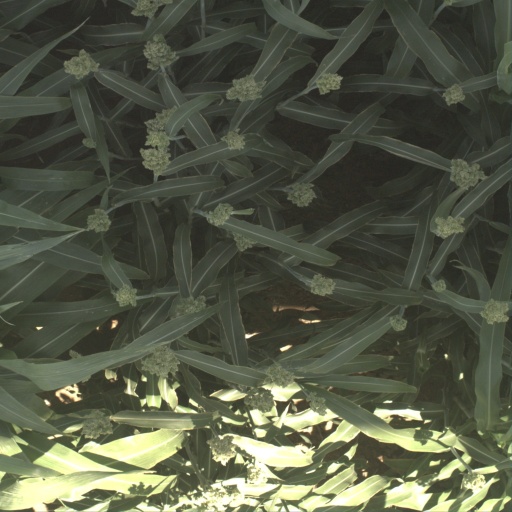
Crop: sorghum